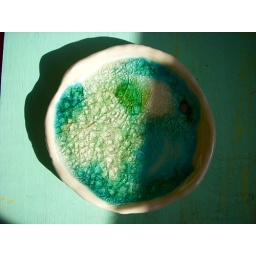
melted bangles and other glass in a hand formed base for the pot